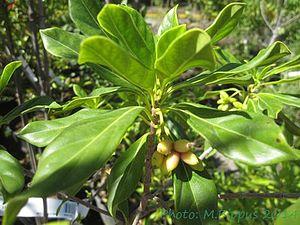
Antirhea est un genre de plante de la famille des Rubiaceae. On rencontre ces espèces principalement dans le sud-est asiatique du sud de la Chine à Bornéo et les Philippines, ainsi qu'en Nouvelle-Guinée, Mélanésie, Madagascar et certaines îles de l'océan Indien.